Llanfechell

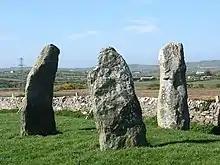
The Llanfechell Triangle

The Llanfechell Triangle Standing Stones are a group of three prehistoric standing stones at , . They are all around high with their long axis aligned NW-SE. They are thought to date to the Bronze Age.